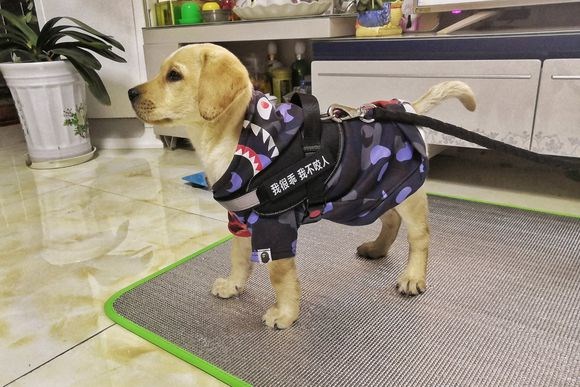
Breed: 1324-n000004-malamute